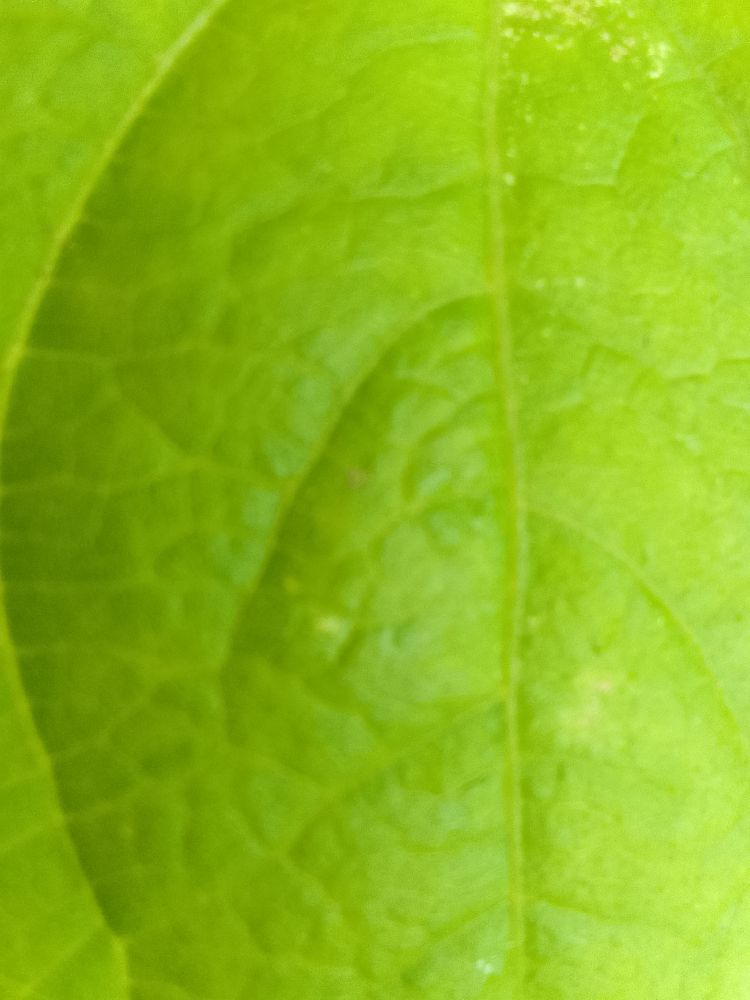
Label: healthy